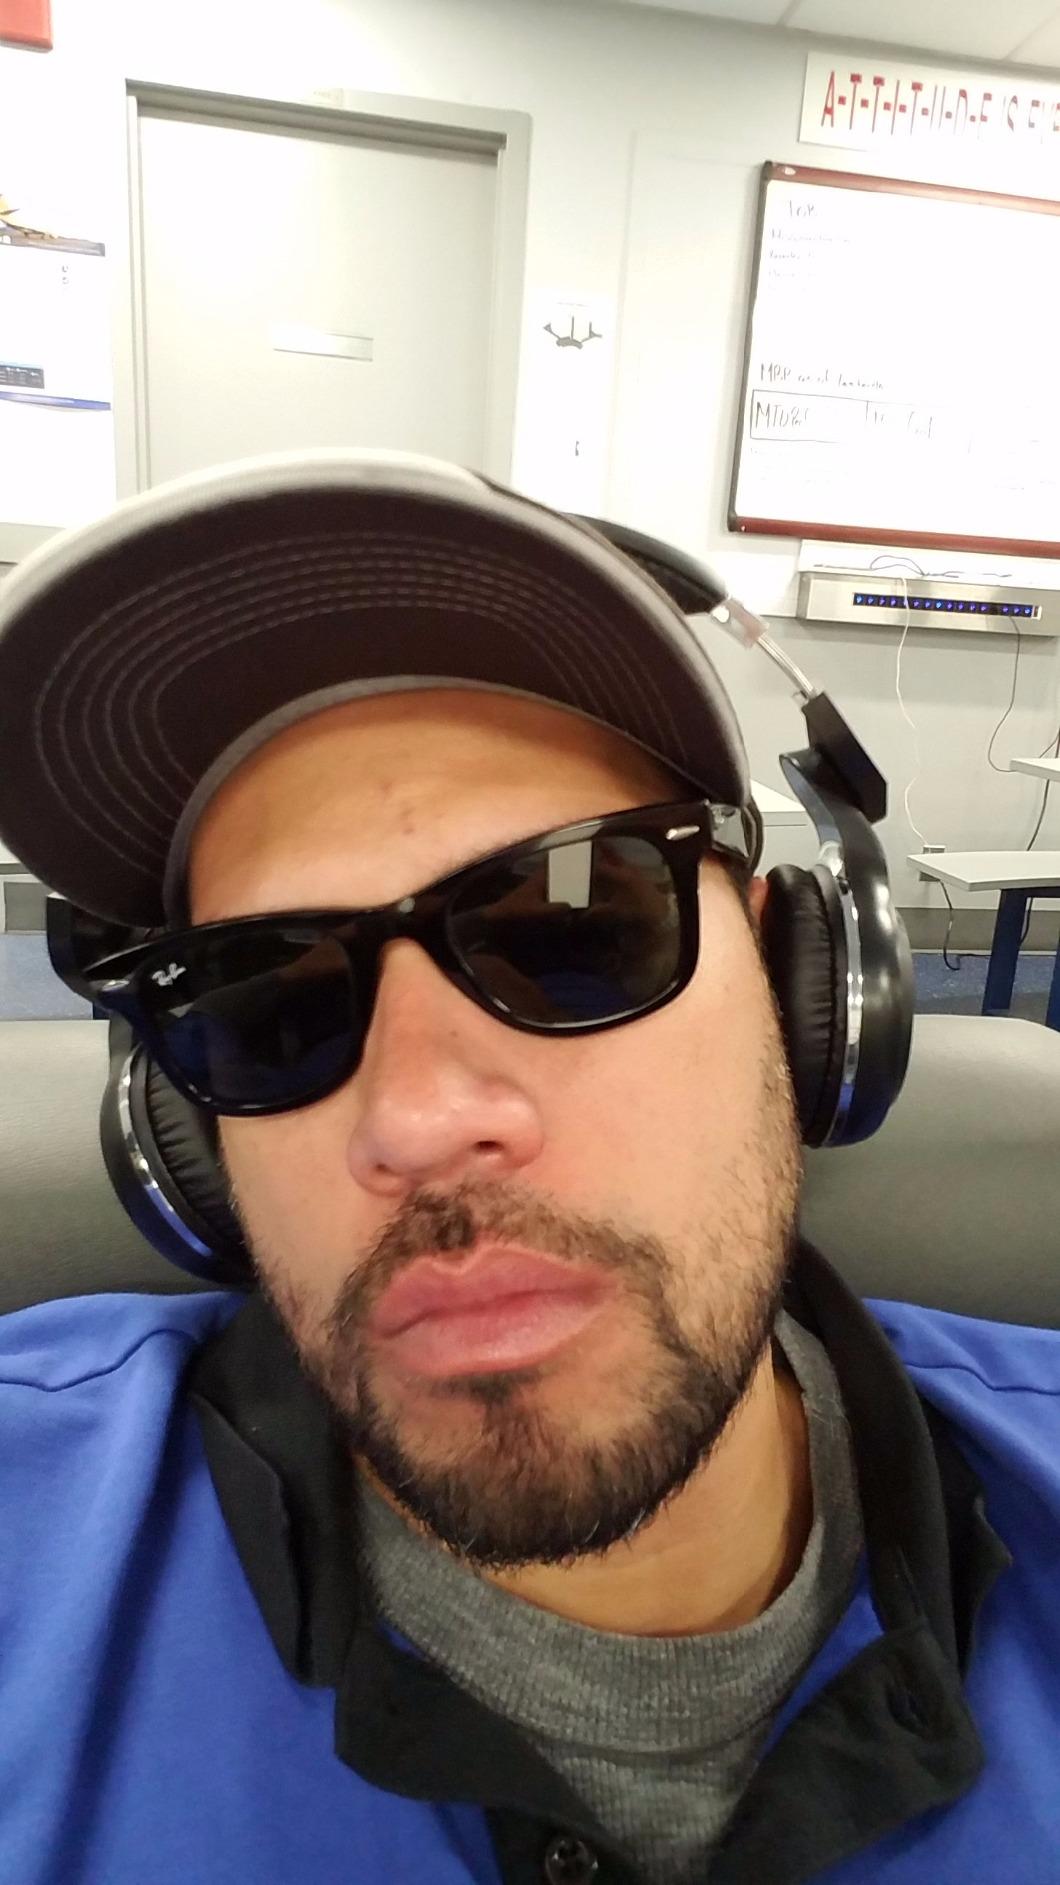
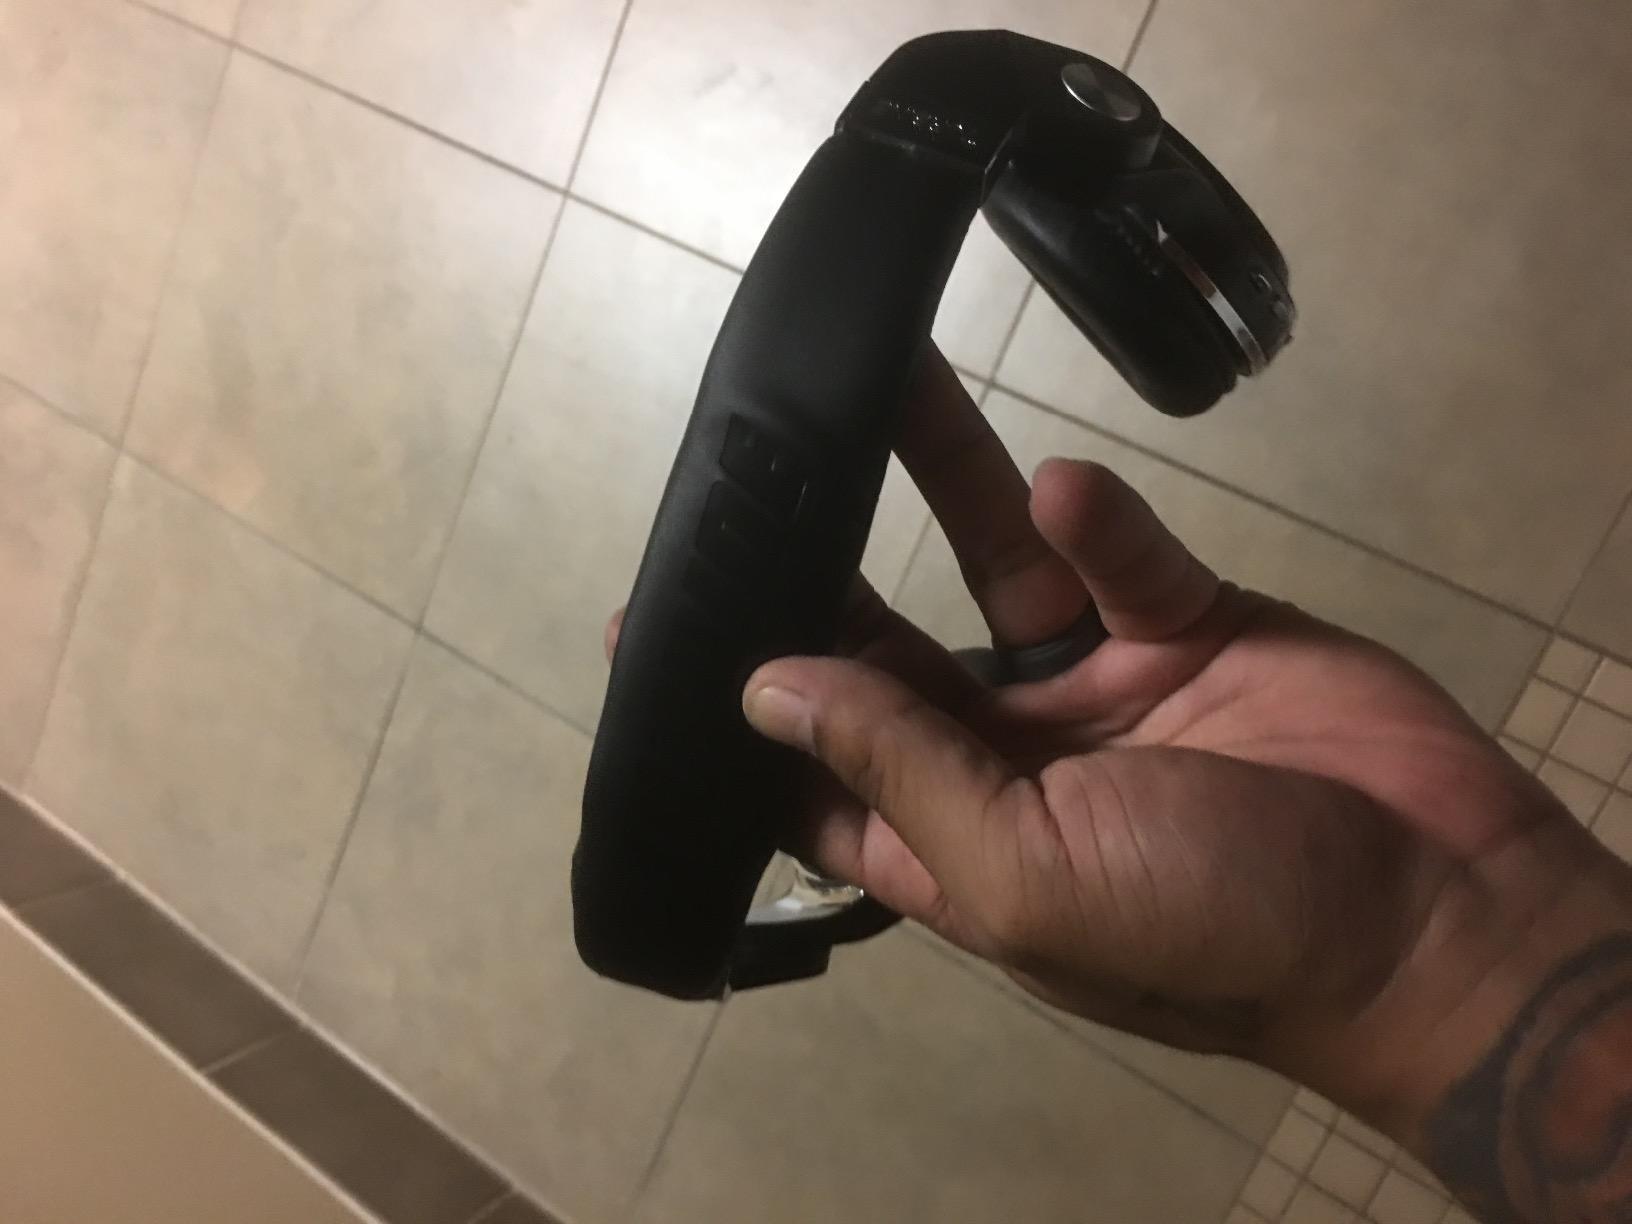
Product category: headphones
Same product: yes